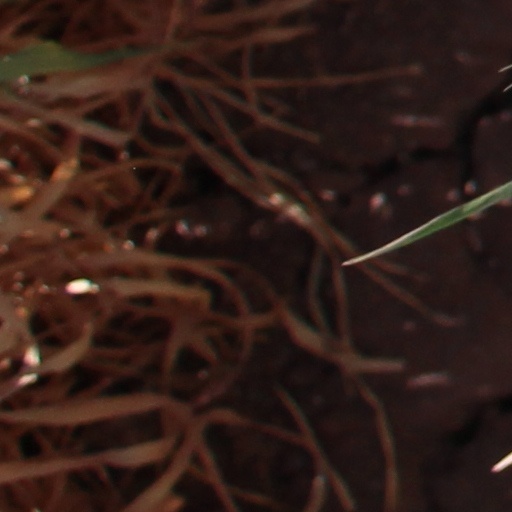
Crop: wheat